Itämerentorni

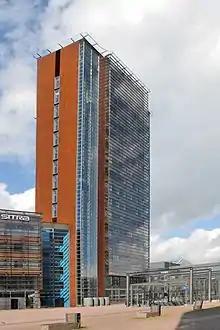
The Itämerentorni high-rise building seen from the Itämerentori square.

Itämerentorni (Finnish for "Baltic Sea Tower") is a high-rise office building located in the district of Ruoholahti in Helsinki, Finland. It is part of the Itämerentorni complex which also includes a lower, curved building at the foot of the tower. The building serves as an office for SITRA and PricewaterhouseCoopers. The building is located near the Länsiväylä highway at the Itämerentori square. The building is 66 metres tall and has 18 floors. The building was completed in 2000 and was designed by architect Pekka Helin. In 2000 the building was awarded the steel building of the year prize.